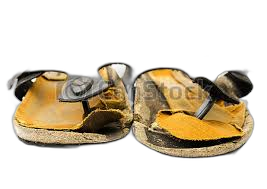
Waste category: shoes